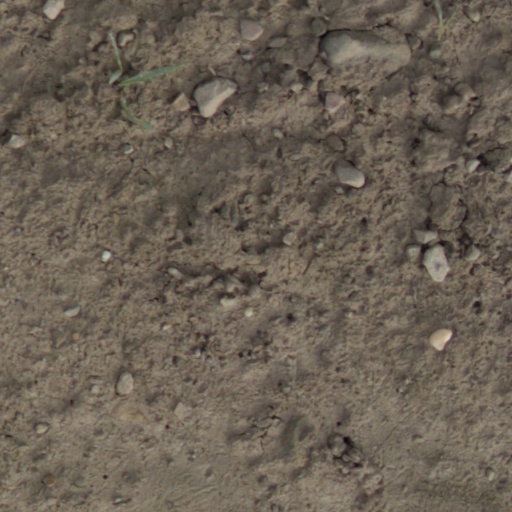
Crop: wheat